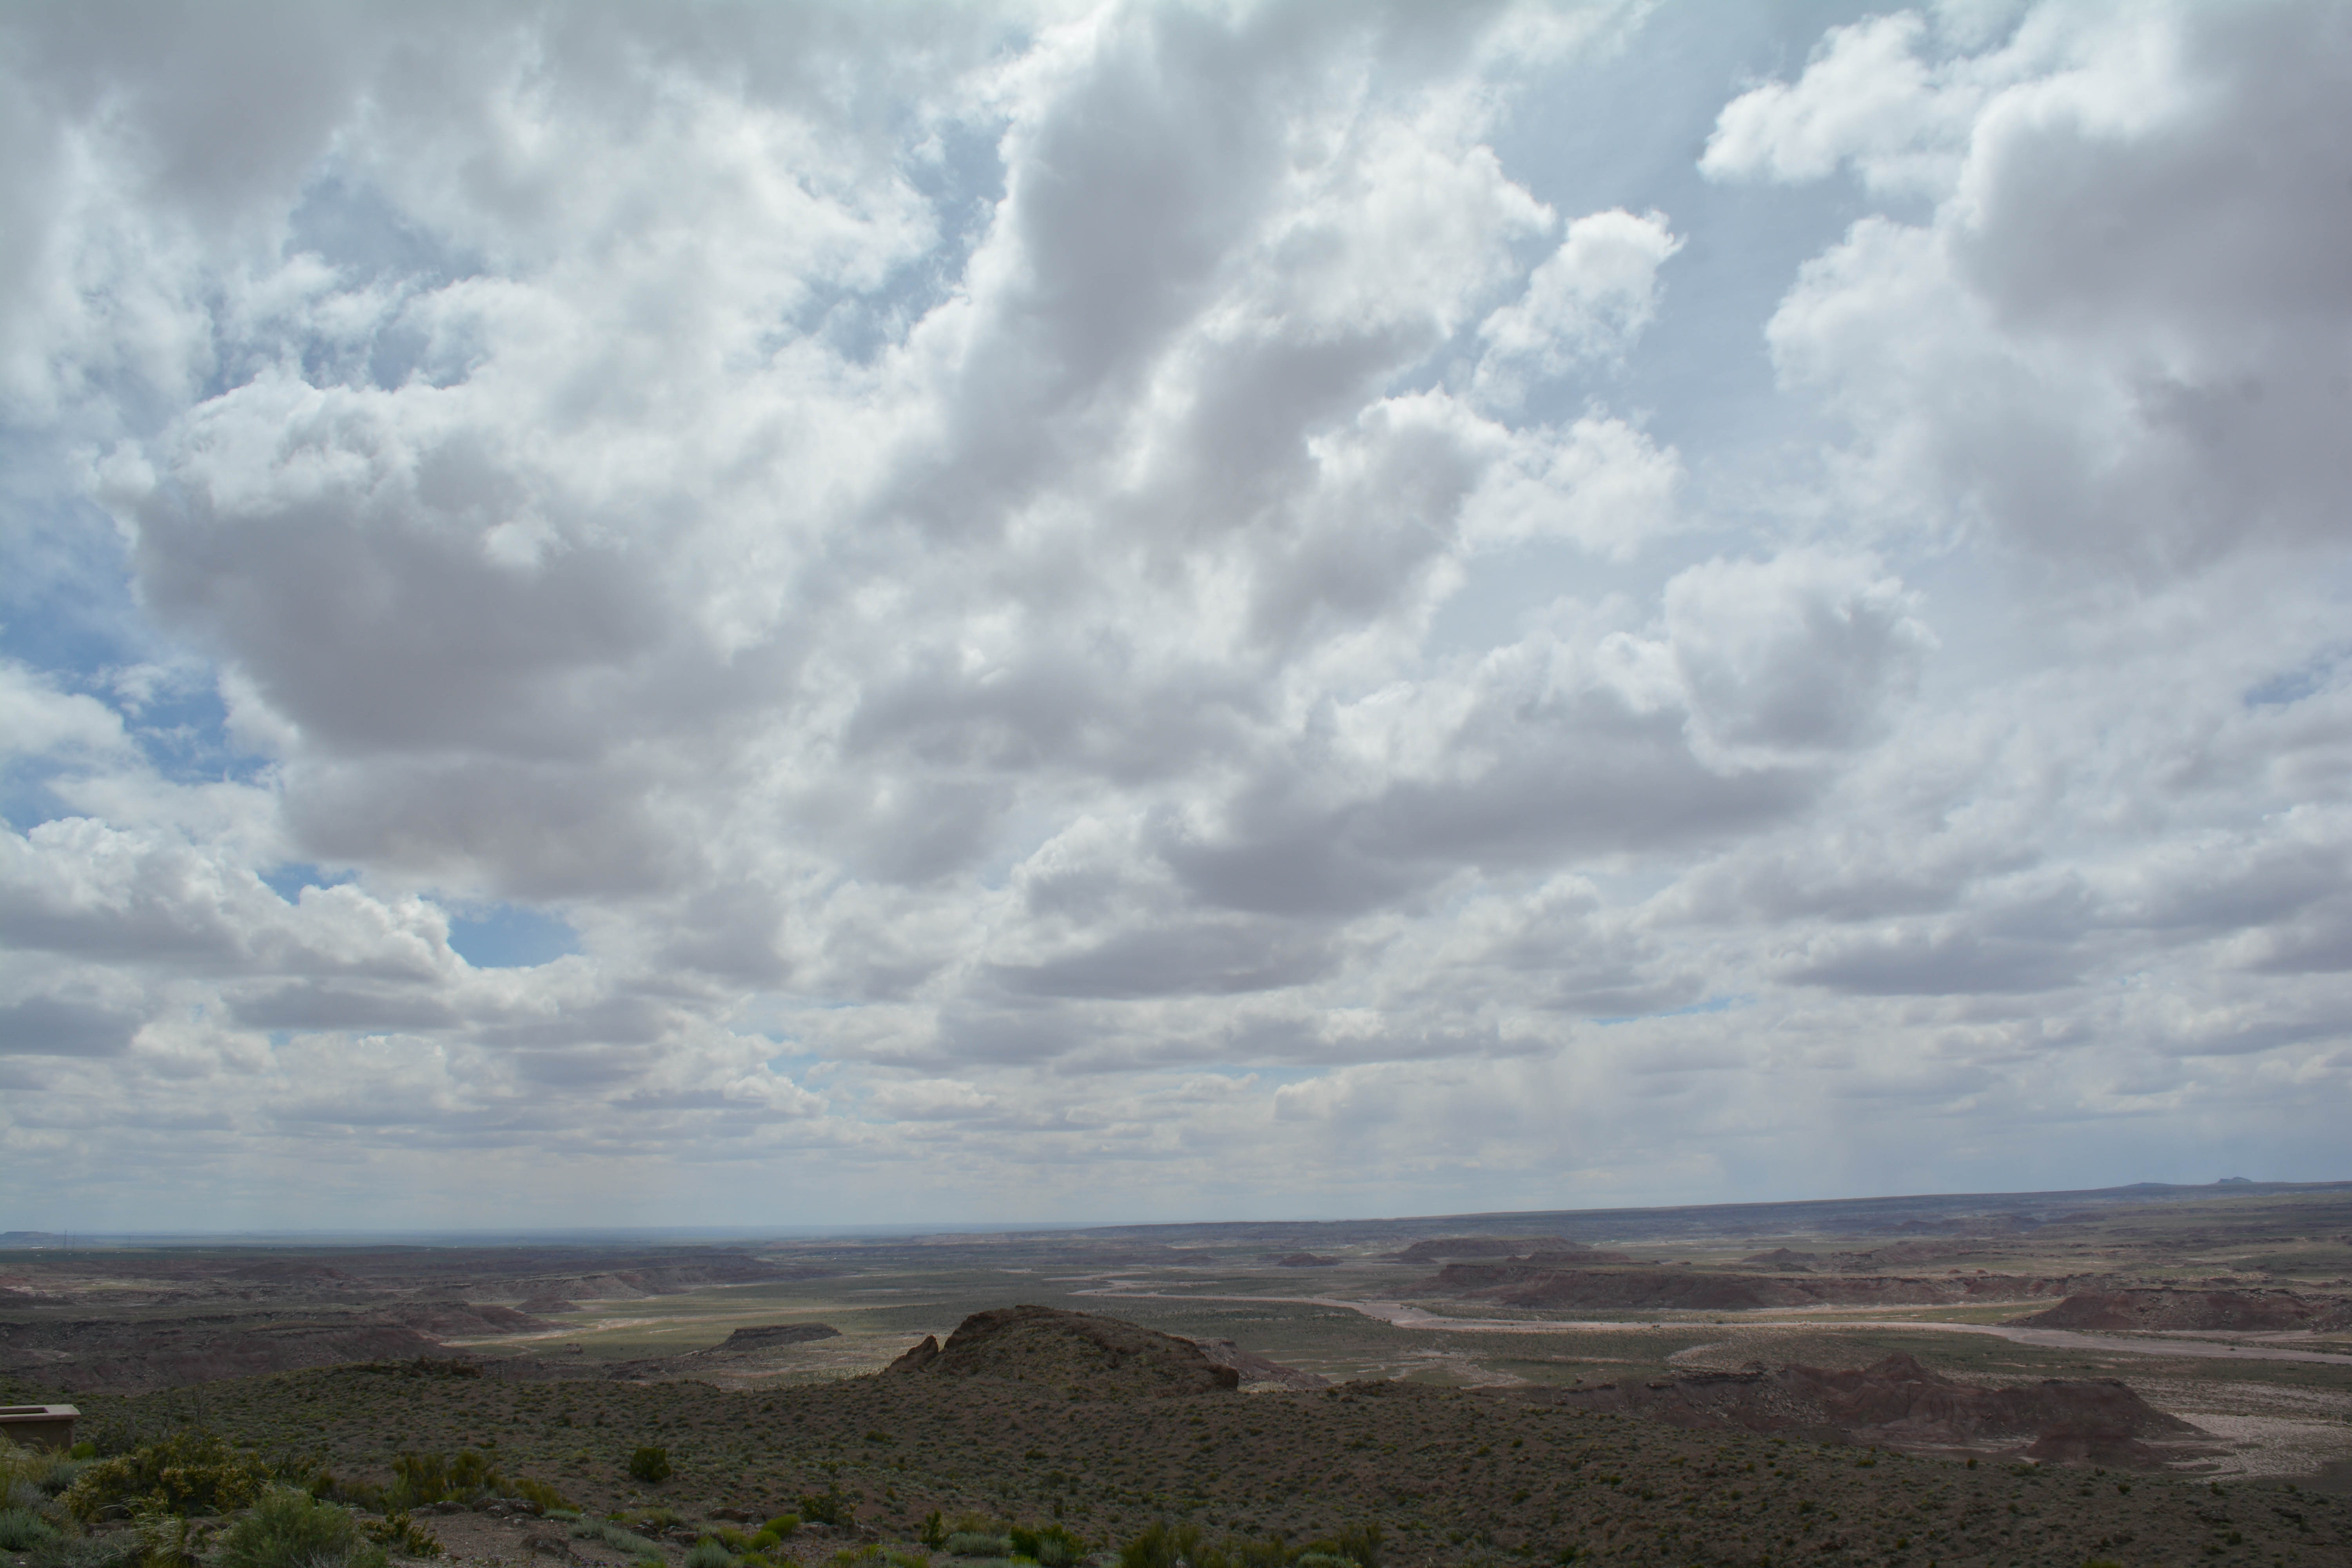
landscape, sea, horizon, mountain, cloud, sky, field, prairie, hill, cumulus, plain, grassland, badlands, plateau, marccooper, painteddesert, petrifiedforest, route66, holbrook, arizonalandscape, ecosystem, steppe, meteorological phenomenon, natural environment, geographical feature